Matúš Vallo

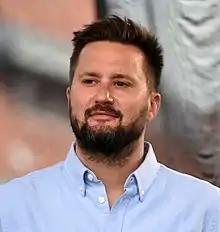
Vallo in 2017

Matúš Vallo (born 18 September 1977) is a Slovak politician, architect, urban activist, musician, and the current Mayor of Bratislava. He was elected in 2018 with 36.5% of the vote as an independent politician, and re-elected in 2022 with 60.2% of the vote backed by his own local party Team Bratislava as well as Sloboda a Solidarita and Progresívne Slovensko.